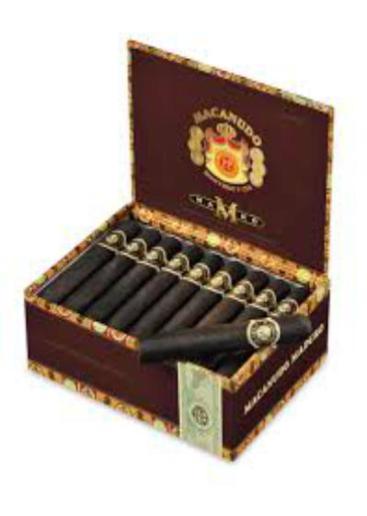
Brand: macanudo
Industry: Necessities